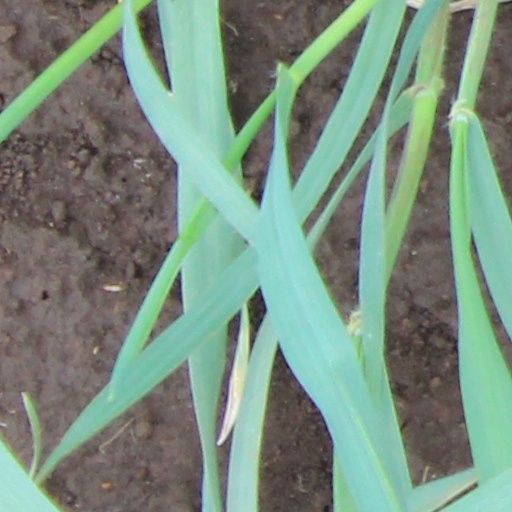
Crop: wheat